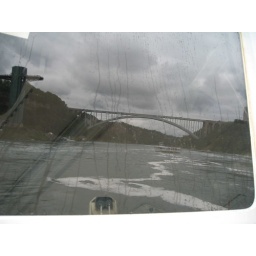
The US-Canadian bridge reflection in boat's window